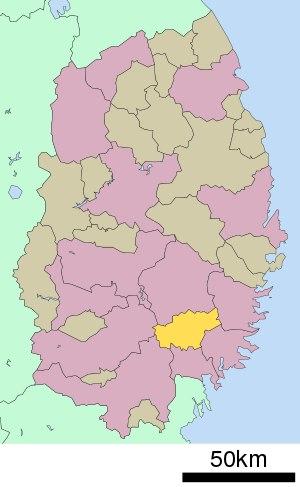
Le district de Kesen est un district situé dans la préfecture d'Iwate, au Japon.